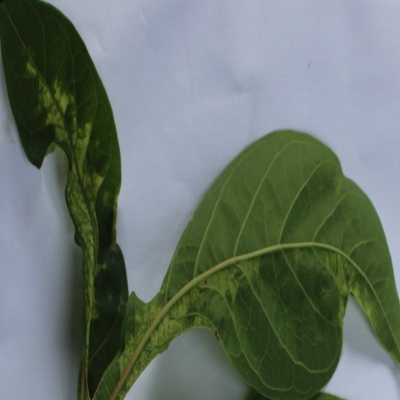
Crop: Cassava
Condition: mosaic